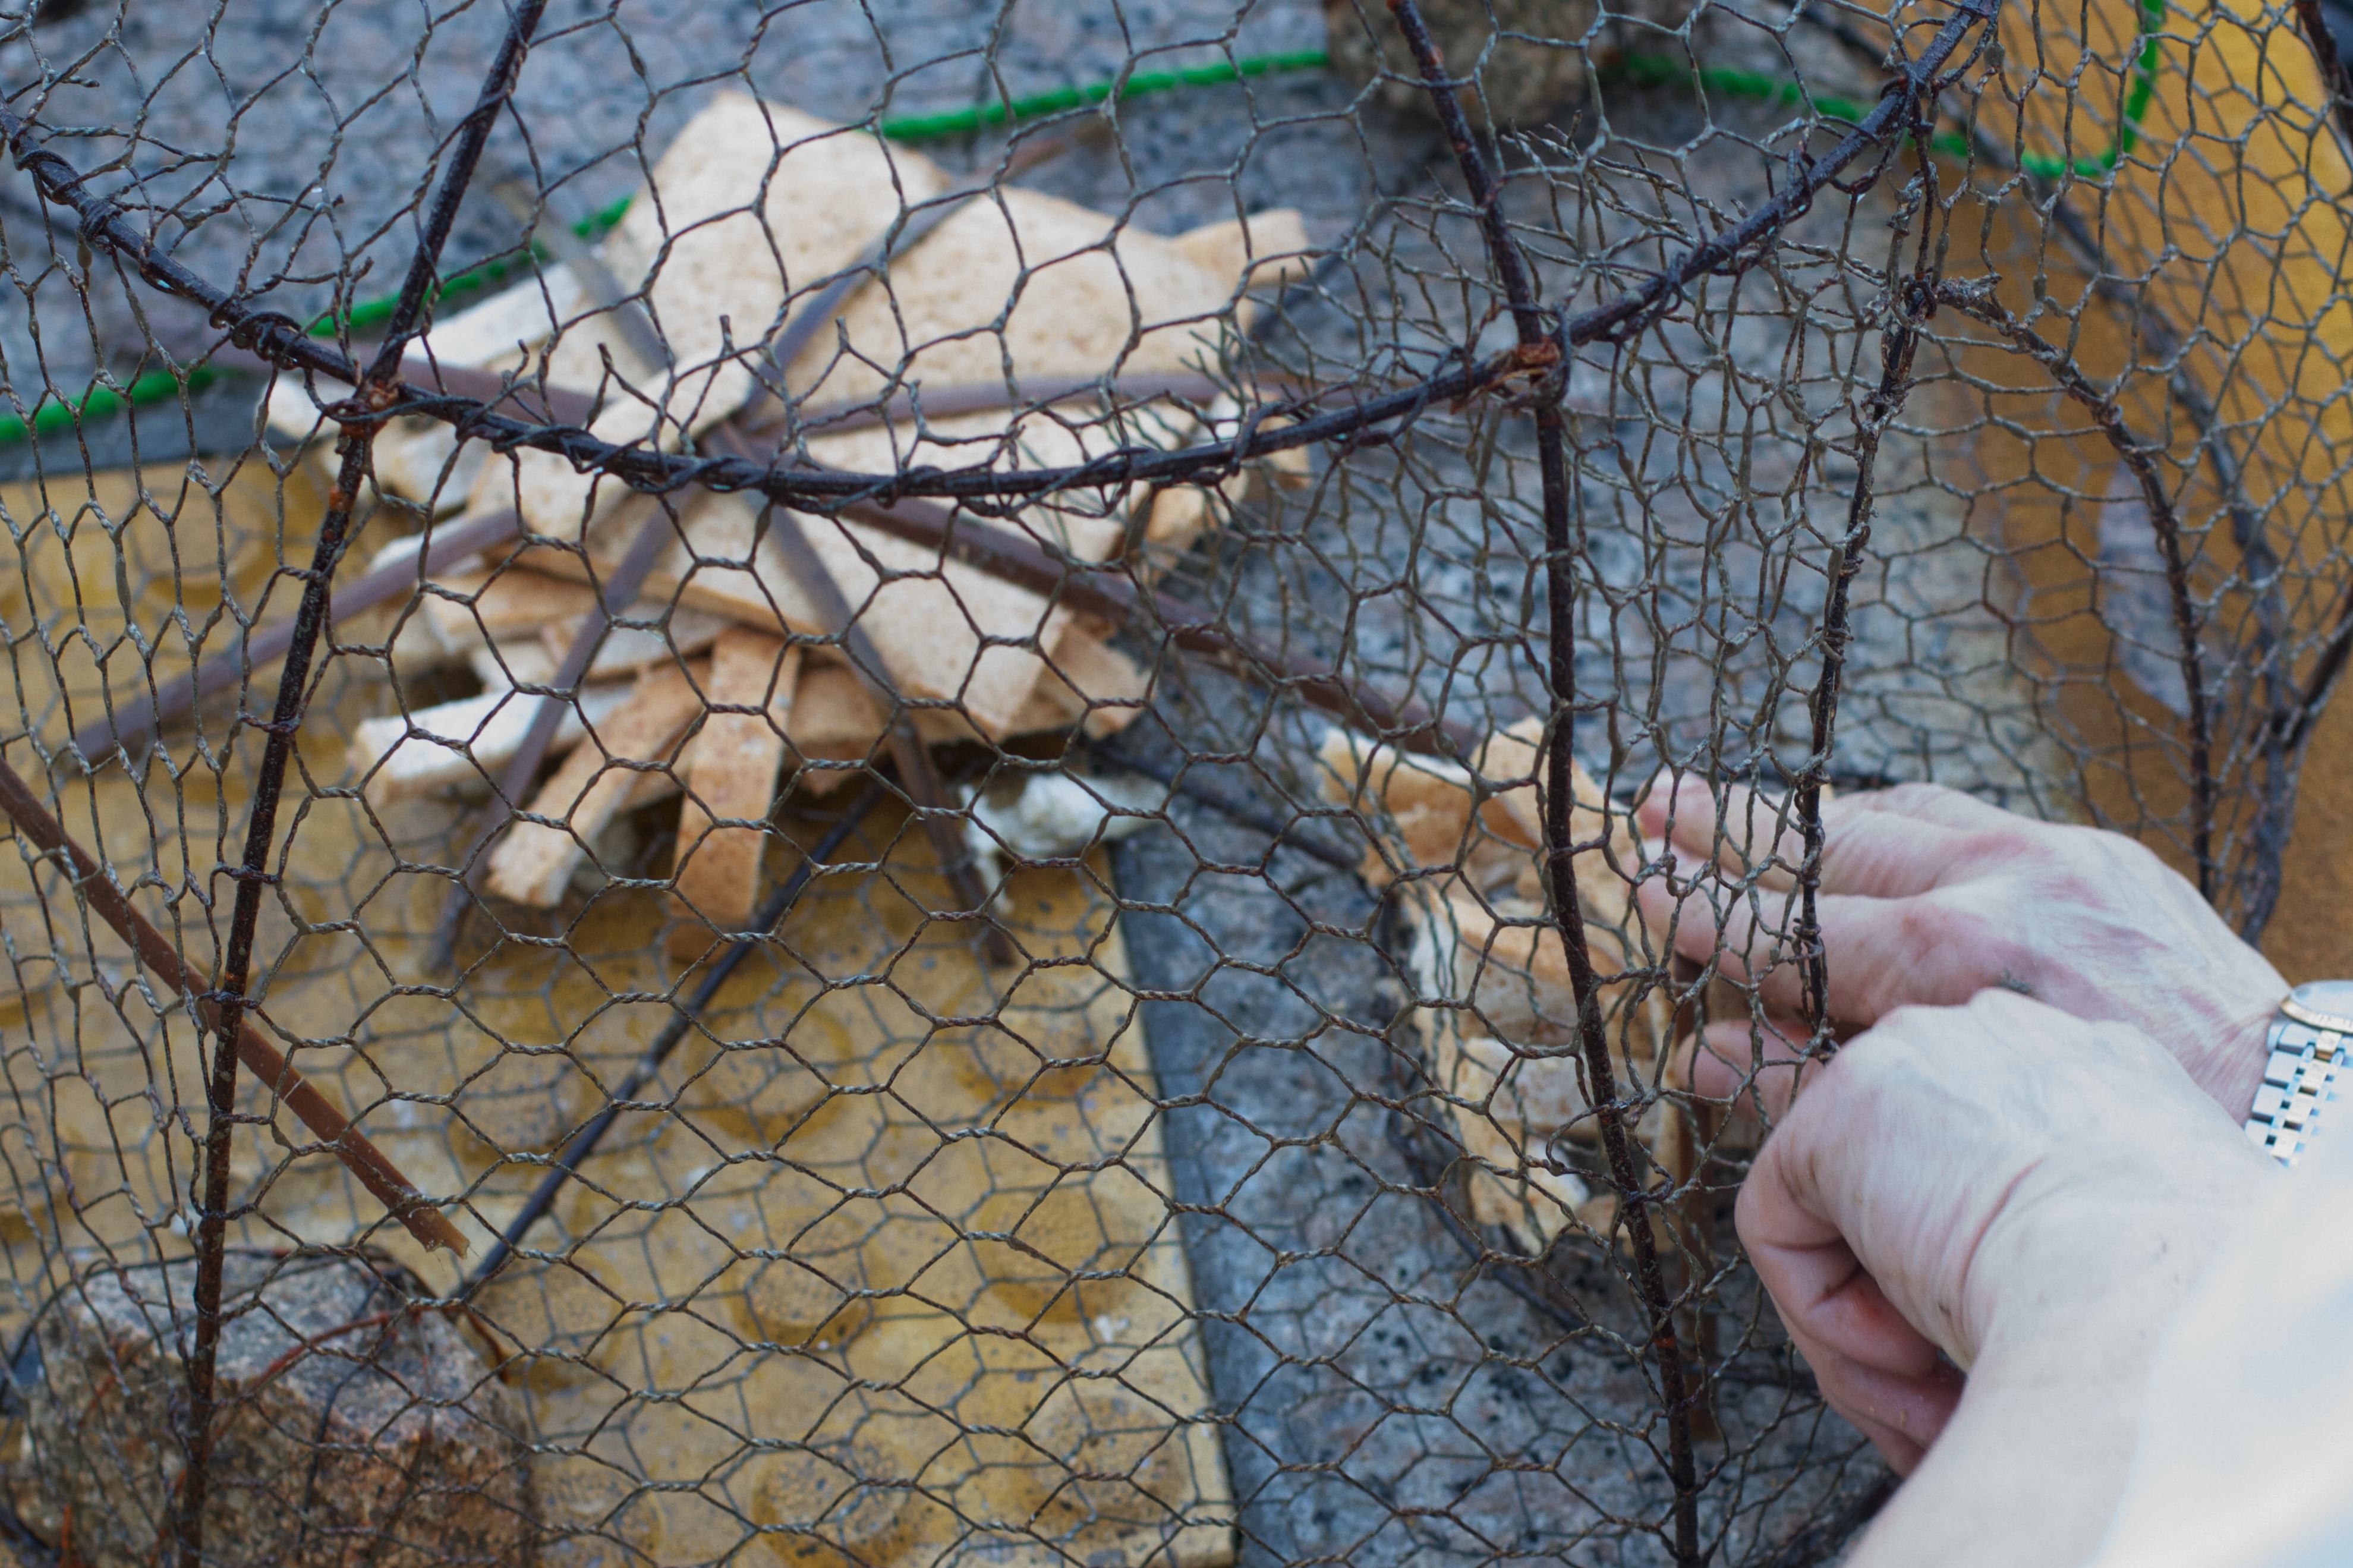
branch, zoo, art, outdoor structure